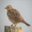
Label: bird